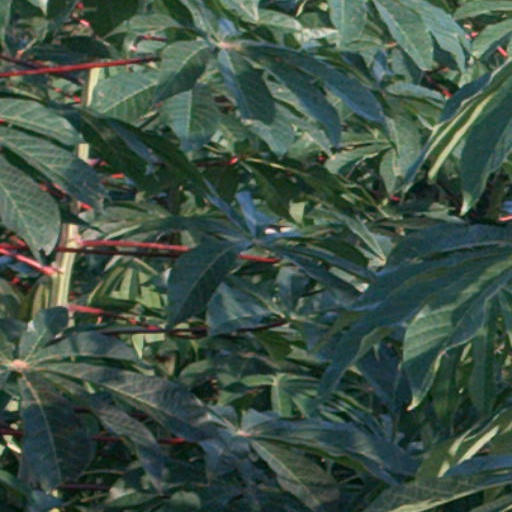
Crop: cassava